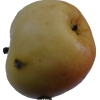
Label: Apple 14